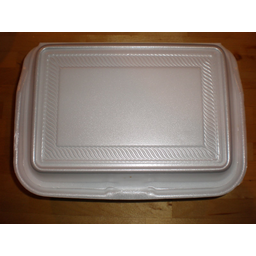
Label: paper